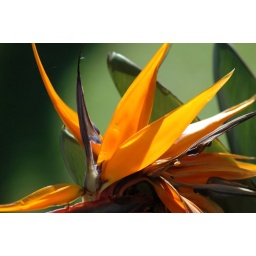
A bird of paradise flower thrives in the artificial wetland created by the Falls' own microclimate.